John J. B. Wilson

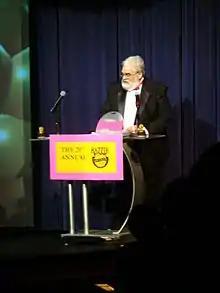
Wilson at the 29th Golden Raspberry Awards

John J. B. Wilson (born May 24, 1954) is an American copywriter and publicist. He majored in film and television at University of California, Los Angeles, and after graduation worked on film marketing campaigns.